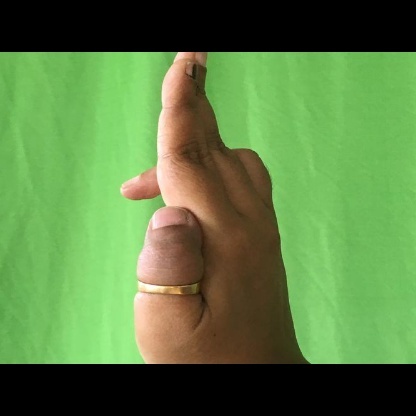
Mudra: Ardhapathaka